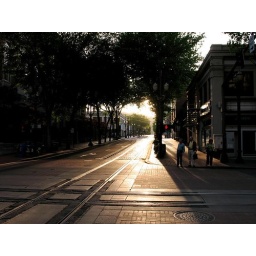
Late afternoon in Portland, OR at a crossing between the street car and MAX light rail line.